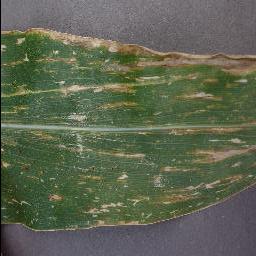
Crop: corn
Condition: (maize)_cercospora_spot_gray_spot